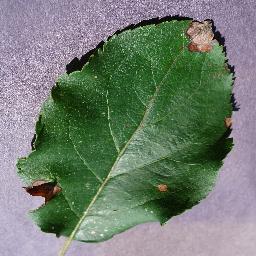
Label: Apple___Black_rot